Vincenzo Galdi

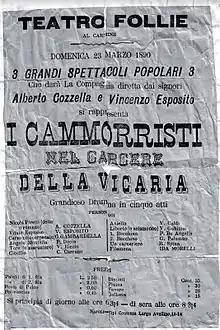
Poster of the show "I Cammorristi nel Carcere della Vicaria", in which Galdi played the role of Aniello, performed in 1890 at the Theater Folly of Naples

Vincenzo Galdi enrolled in the Institute of Fine Arts in Naples. During his studies he was especially impressed with optics and photographic technique, even building a wooden camera with a telescopic lens by himself. As a student he worked at the studio of Giorgio Sommer on Via Monte di Dio. He started to study with German photographer Guglielmo Plüschow, who had a studio in Naples in 1886 or 1887. As he was strikingly good-looking, Galdi also modeled for Plüschow at that time. Starting from 1887, and until 1890, the young Galdi also worked in theater as a set designer, instrumentalist and actor with the Eduardo Scarpetta's company and then with Alberto Cozzella and Vincenzo Esposito. But the economic default of the former Kingdom of the Two Sicilies and the decline of Naples' art scene led Galdi to leave his homeland and move to Rome with Guglielmo Plüschow.